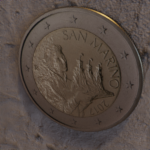
Coin value: 2euro
Country: sm
Edition: 2017